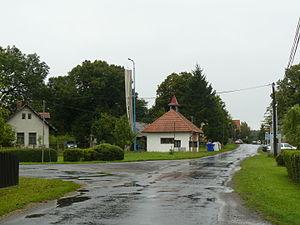
Košík est une commune du district de Nymburk, dans la région de Bohême-Centrale, en République tchèque. Sa population s'élevait à 364 habitants en 2020.